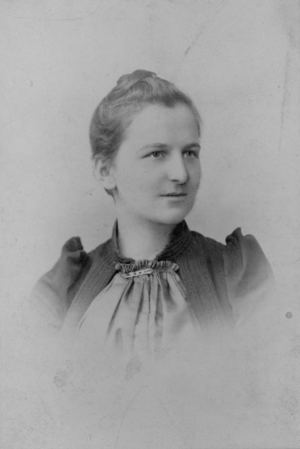
Käthe Schirmacher est une militante allemande des droits des femmes. Elle est l'une des premières femmes à obtenir un doctorat.